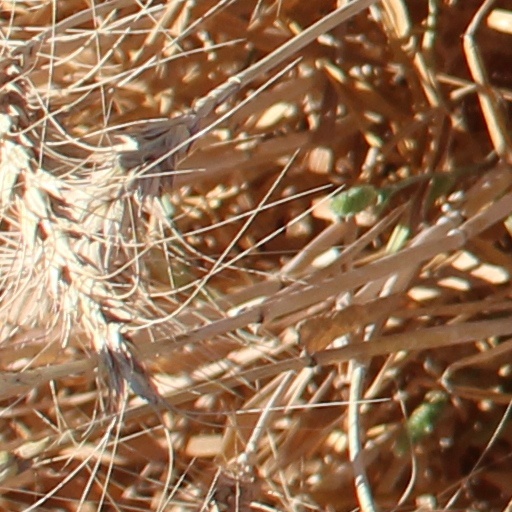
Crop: wheat